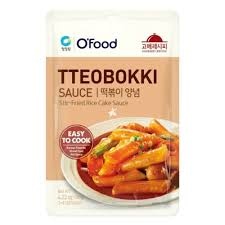
O‘Food 韩国年糕酱 120g
Brand: O'Food
Category: Food, Beverages & Tobacco > Food Items > Condiments & Sauces > Sweet and Sour Sauces